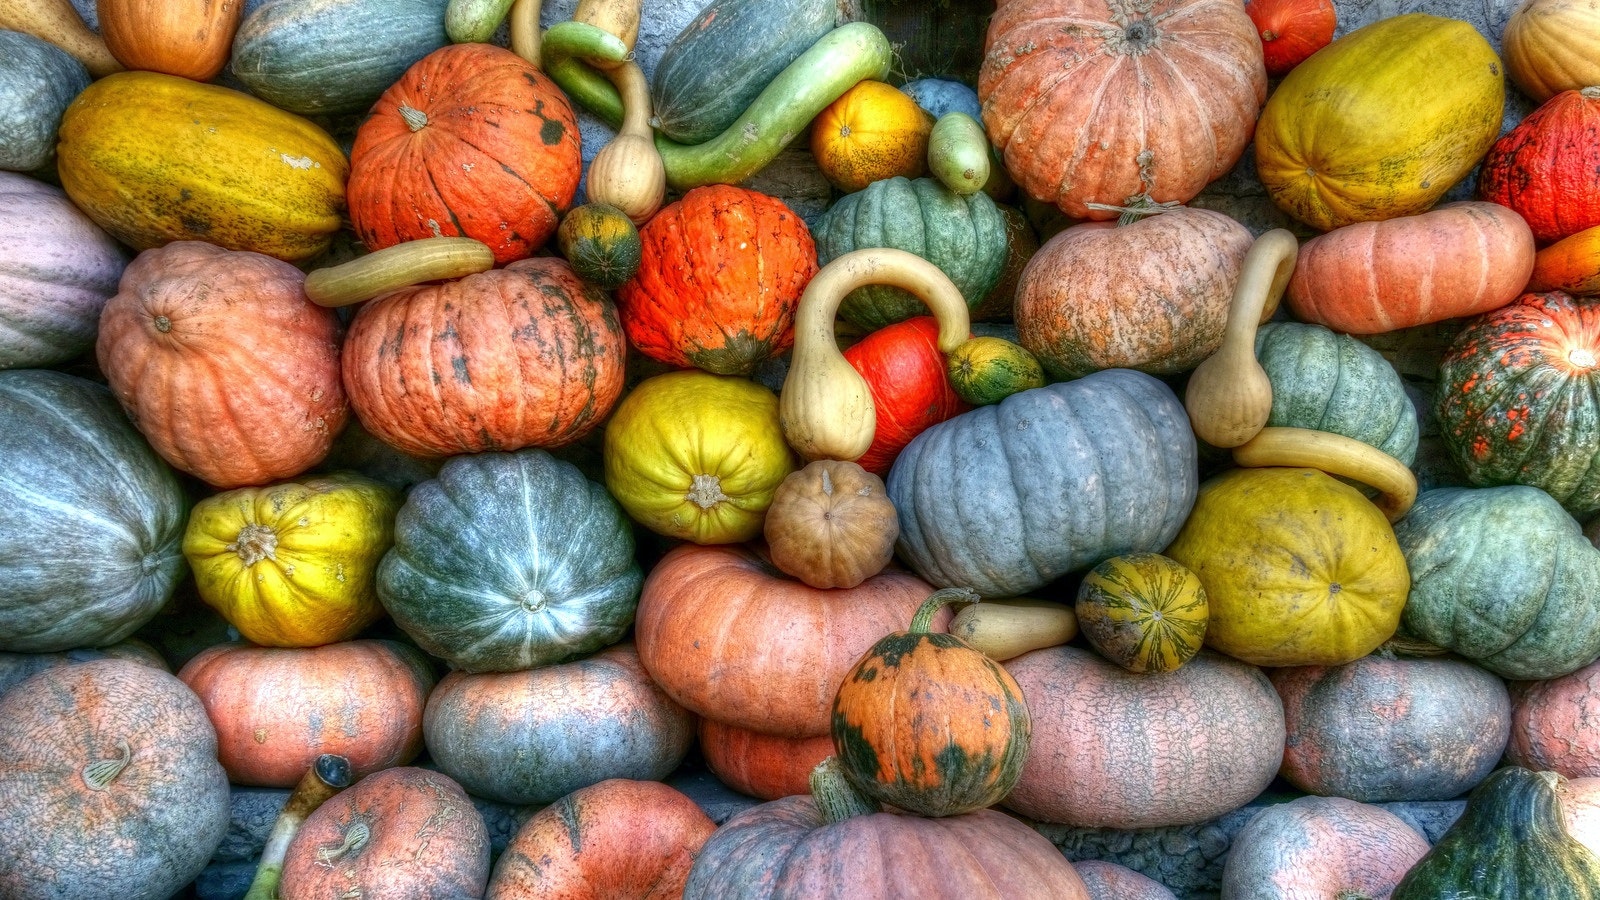
natural foods, winter squash, local food, cucurbita, vegetable, calabaza, pumpkin, superfood, gourd, plant, whole food, food, fruit, cucumber, and melon family, squash, produce, vegan nutrition, still life photography, vegetarian food